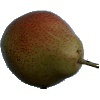
Label: Pear Forelle 1